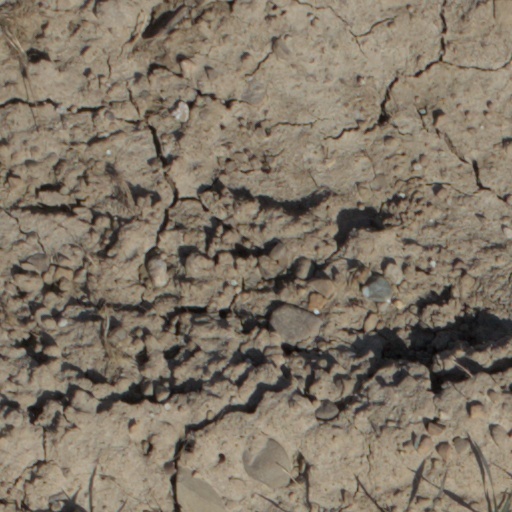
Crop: wheat